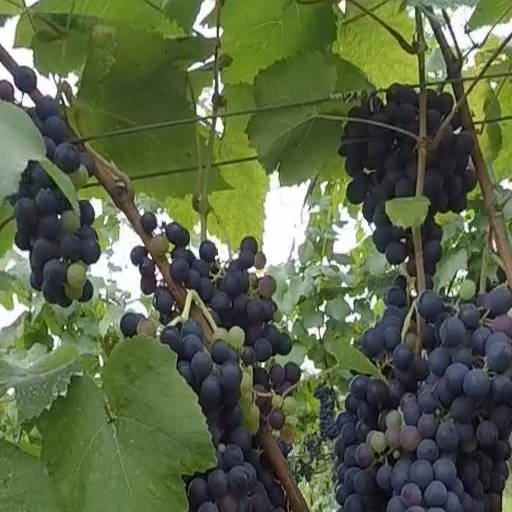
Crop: grape